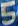
Number: 5